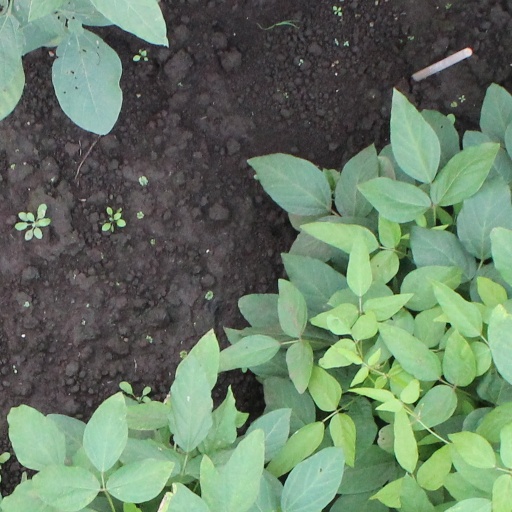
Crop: soybean